Dorothy Shea

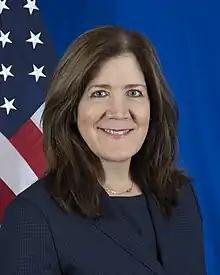
Official portrait, 2020

Dorothy Camille Shea is an American career diplomat. In January 2025, she was appointed United States ambassador to the United Nations after serving as the deputy ambassador in 2024. Shea was the United States ambassador to Lebanon from 2020 to 2023. On December 7, 2022, she received the Distinguished Presidential Rank Award for sustained extraordinary accomplishment. On January 3, 2023, U.S. President Joe Biden announced his intention to nominate her as deputy representative of the United States of America to the United Nations, with the rank and status of ambassador extraordinary and plenipotentiary, and deputy representative of the United States of America in the Security Council of the United Nations as well as representative of the United States of America to the sessions of the General Assembly of the United Nations.